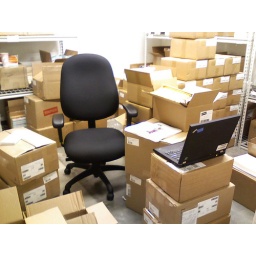
still no desk in my store room so i have invented the box fort office.